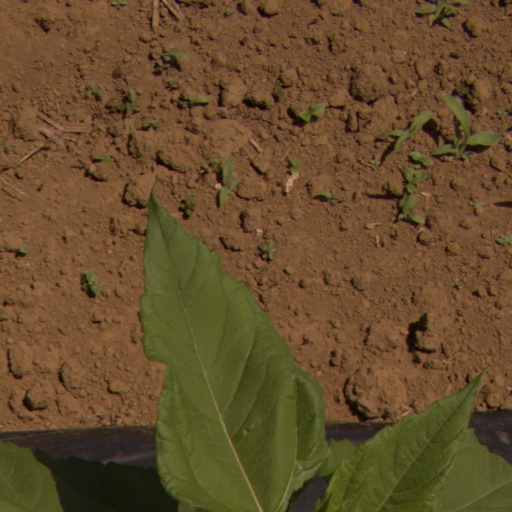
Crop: Jerusalem artichoke